1997 South Australian state election

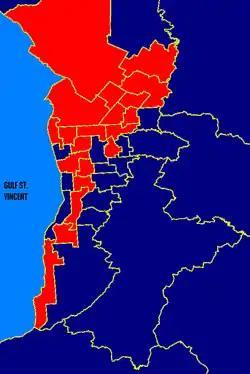
Metro SA: ALP in red, Liberal in blue. These boundaries are based on the 2006 electoral redistribution.

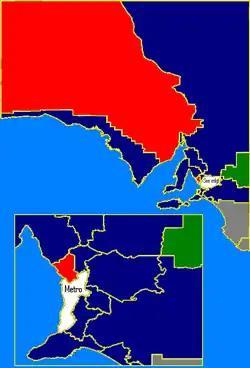
Rural SA: ALP in red, Liberal in blue, Independents in white, Nationals in green. These boundaries are based on the 2006 electoral redistribution.

The 1997 result put Labor within striking distance of winning government at the next election in 2002. John Olsen was left with internal disquiet over the leadership challenge and poor election result while his opponent, Mike Rann, was seen to have 'won' the campaign despite losing the election.